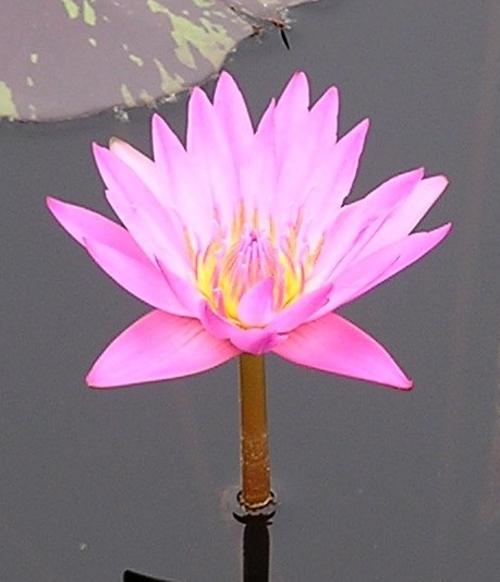
Label: water lily